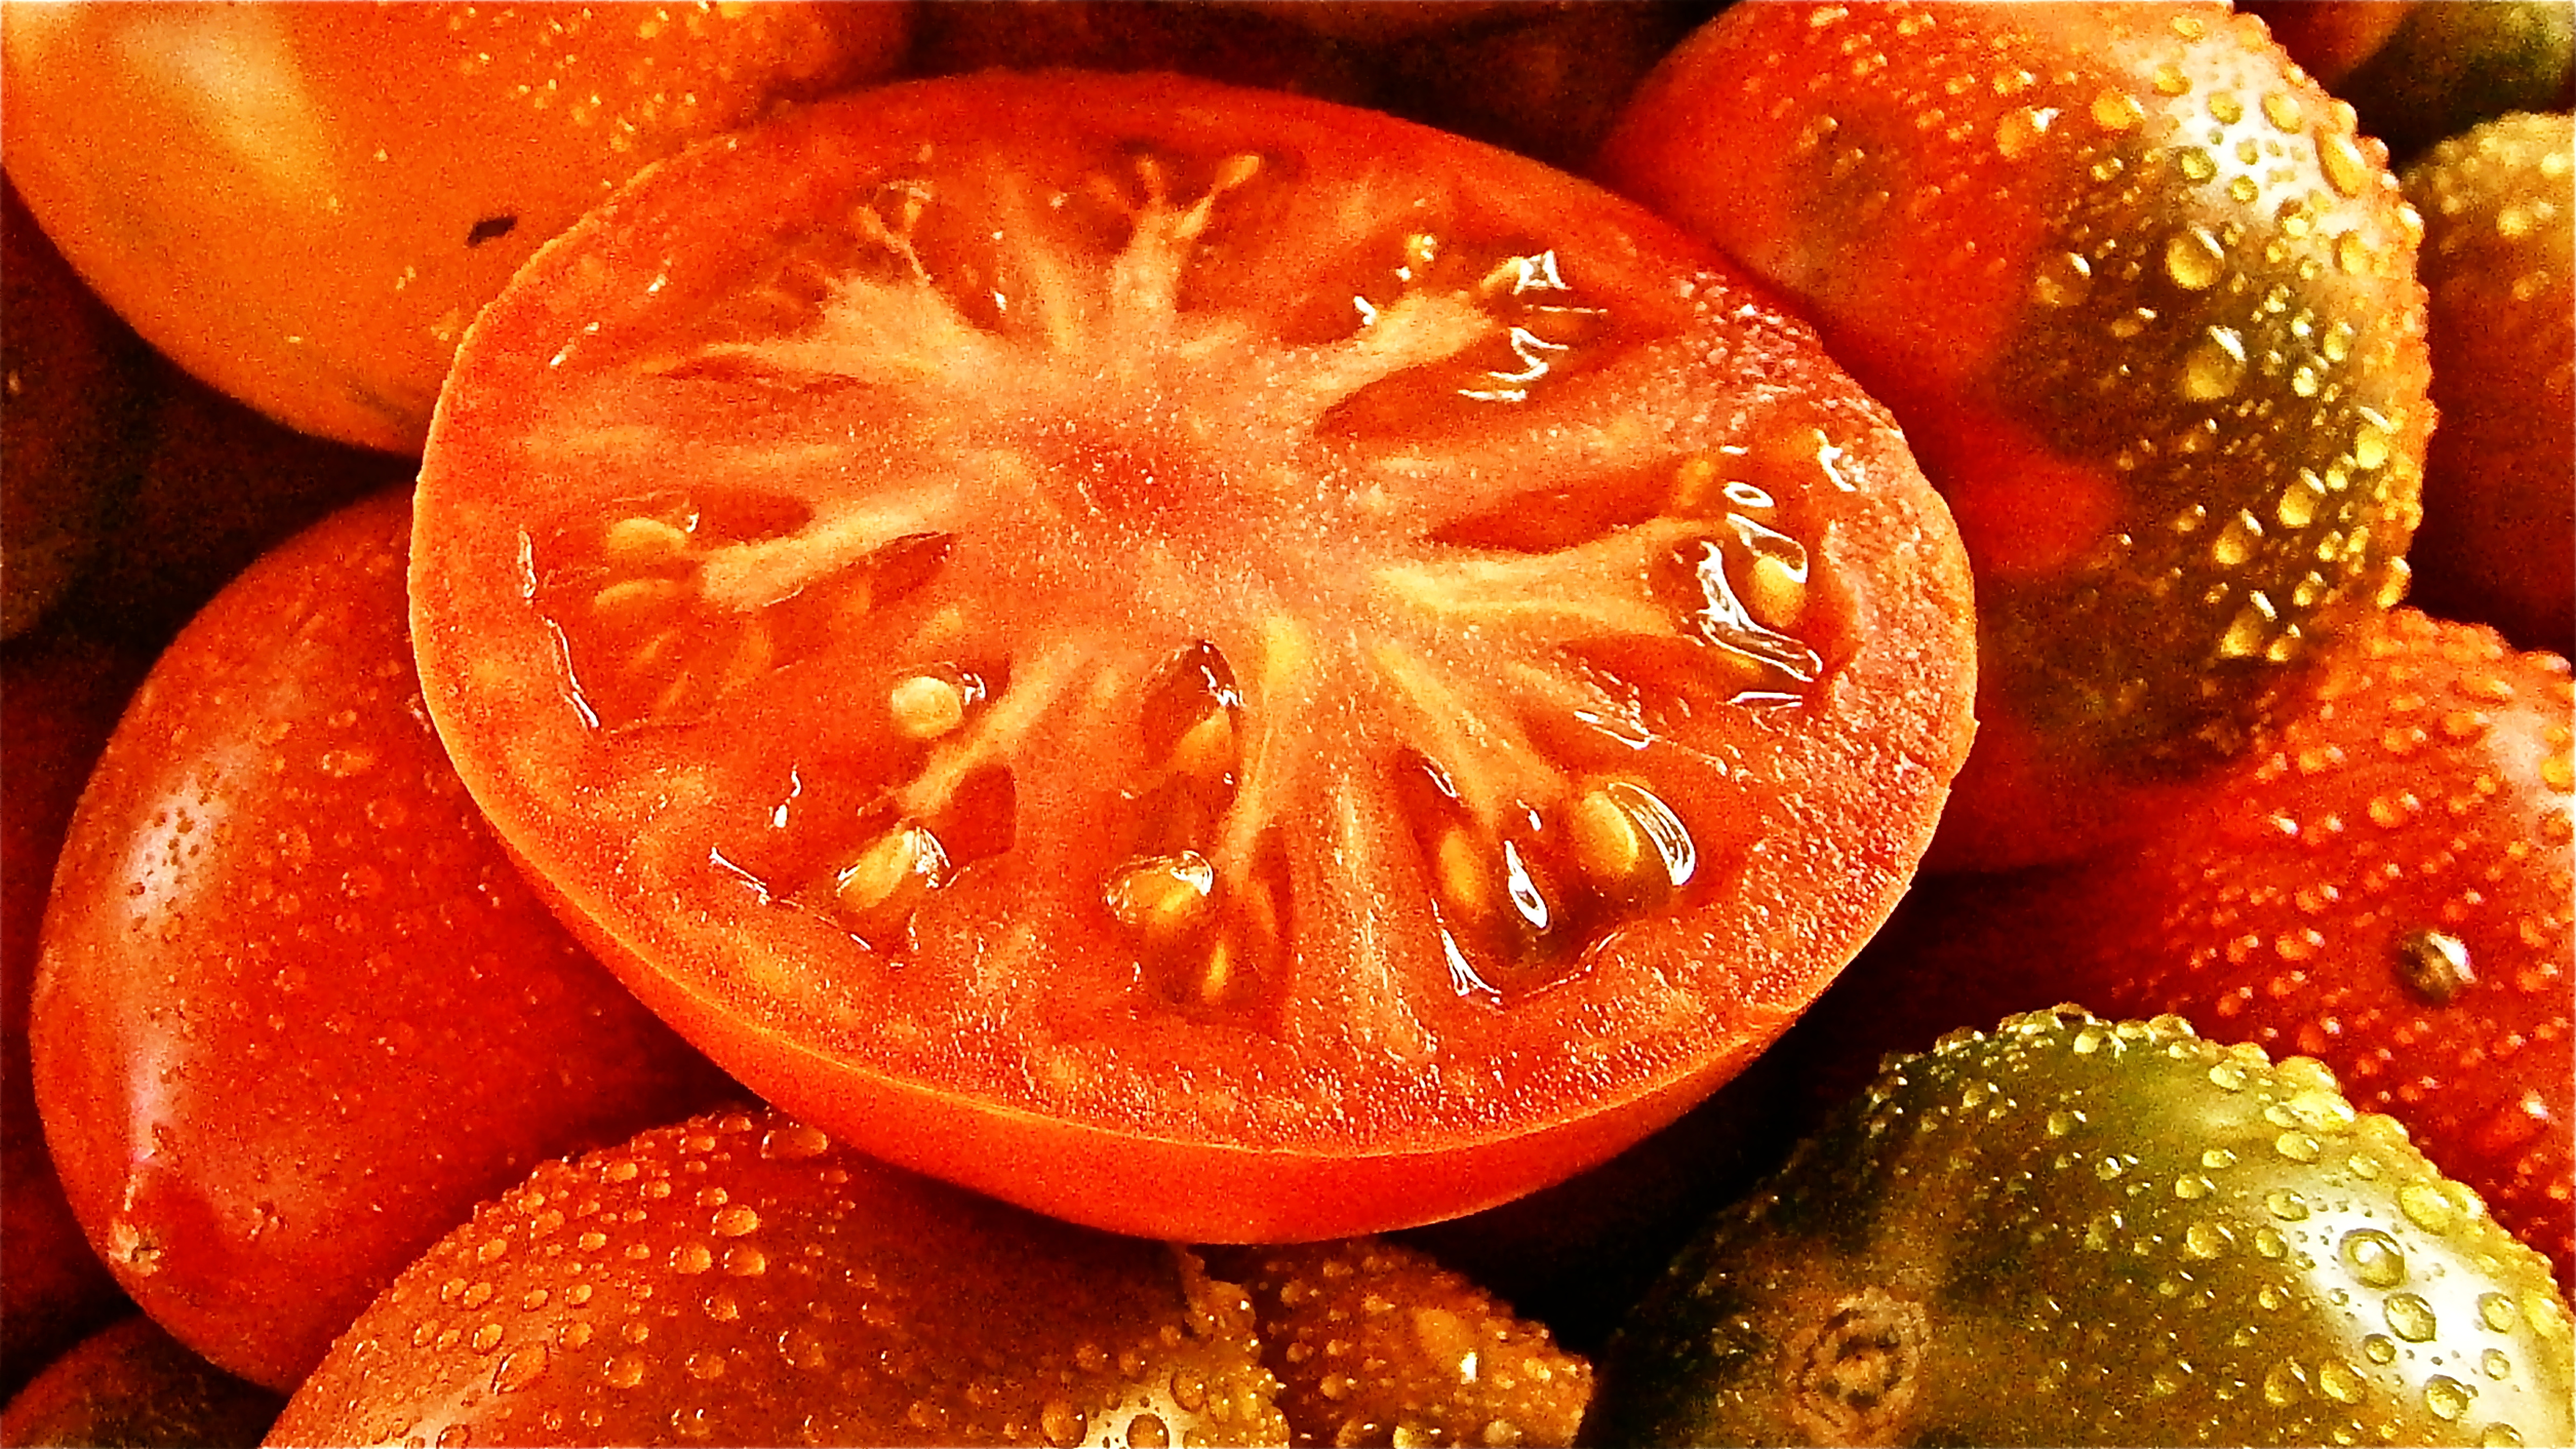
nature, plant, fruit, orange, food, produce, vegetable, tomato, vegetables, tangerine, clementine, citrus, flowering plant, mandarin orange, land plant, potato and tomato genus, tangelo